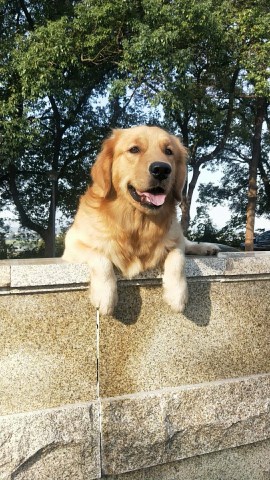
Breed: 5355-n000126-golden_retriever